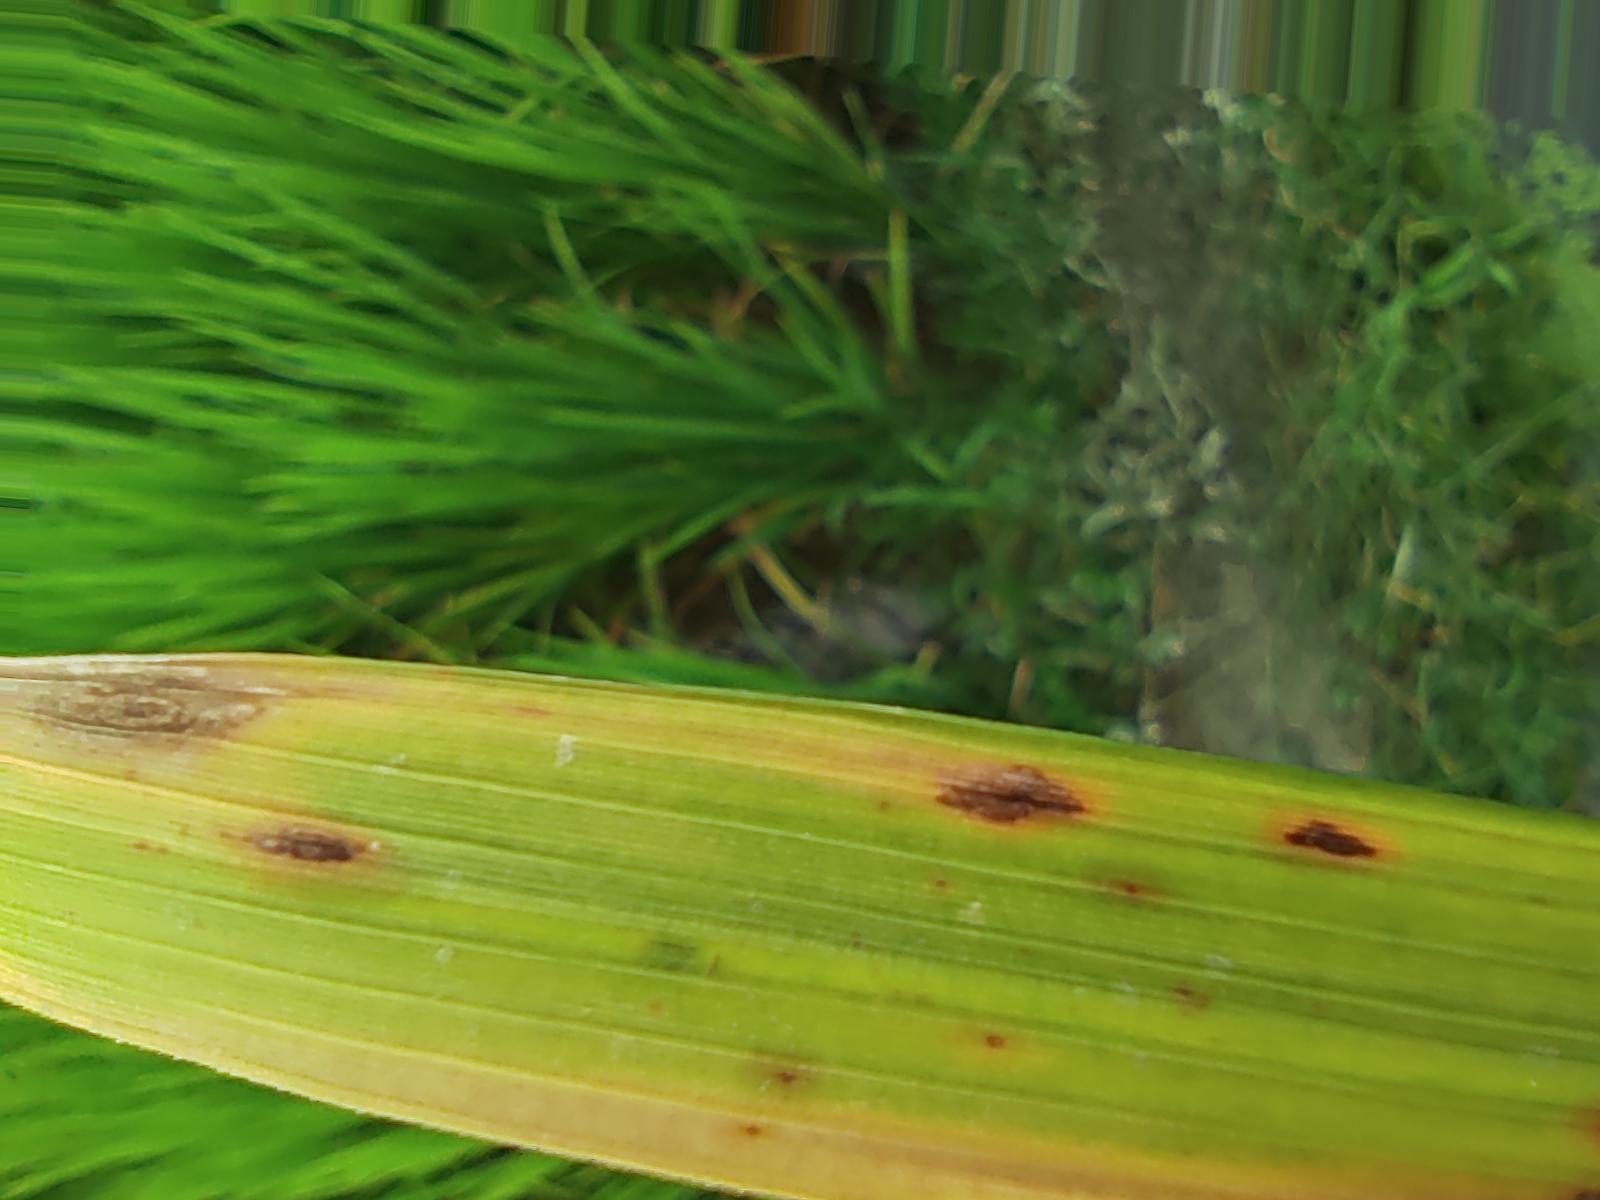
Nhãn: Bệnh Gạch Nâu ( Narrow Brown Spot )